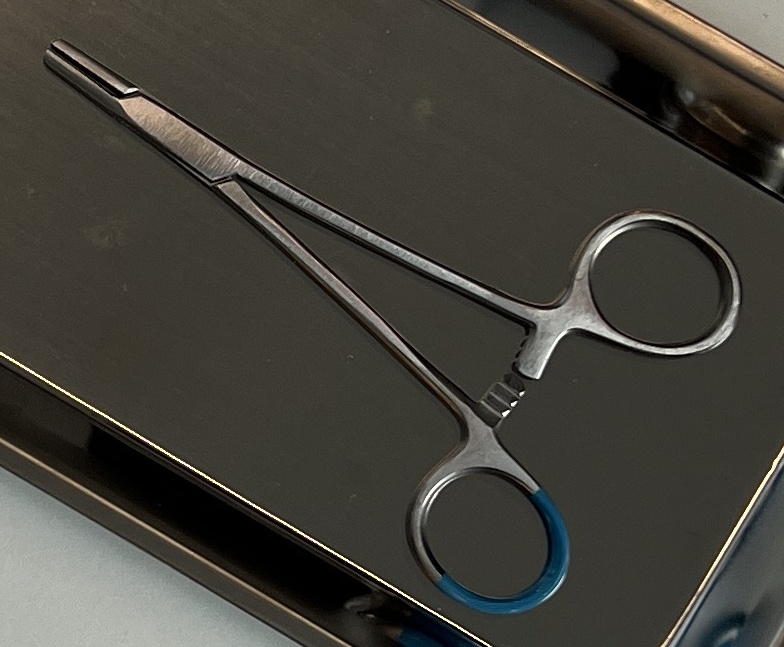
Hinged instrument state: open